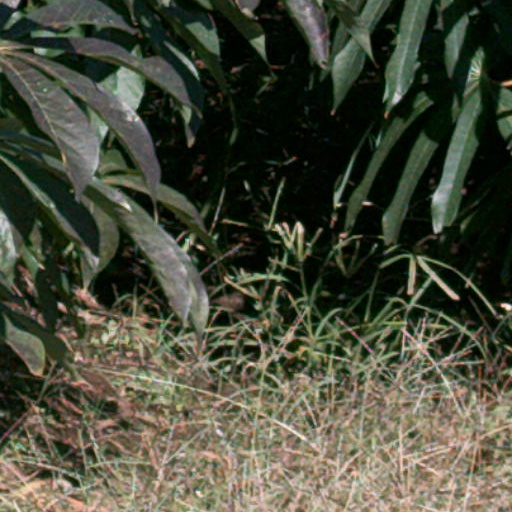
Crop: cassava